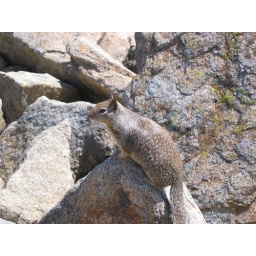
He jumped in our car after eating trail mix